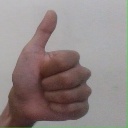
अक्षर: थ